All the World Is Sleeping

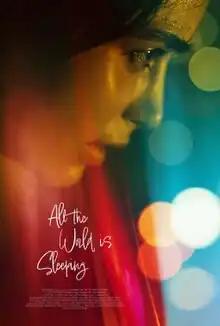
Theatrical release poster

All the World Is Sleeping is a 2021 drama film written and directed by Ryan Lacen in his feature film debut. It stars Melissa Barrera, Kristen Gutoskie, Lisandra Tena, Luis Bordonada, Jackie Cruz and Jorge Garcia.